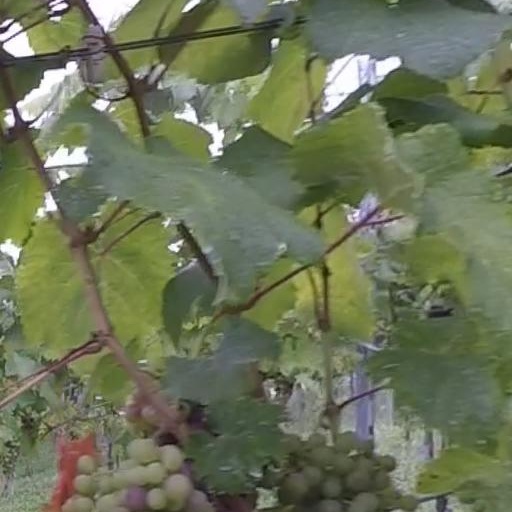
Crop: grape